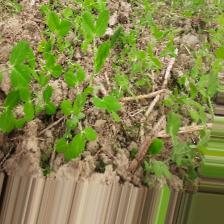
Label: Normal